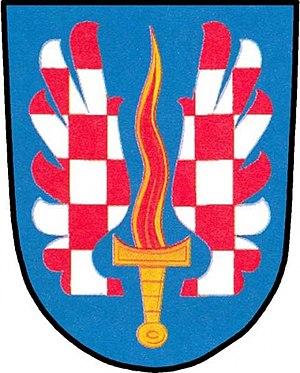
Citonice est une commune du district de Znojmo, dans la région de Moravie-du-Sud, en République tchèque. Sa population s'élevait à 596 habitants en 2019.